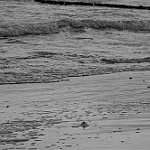
Label: B & W